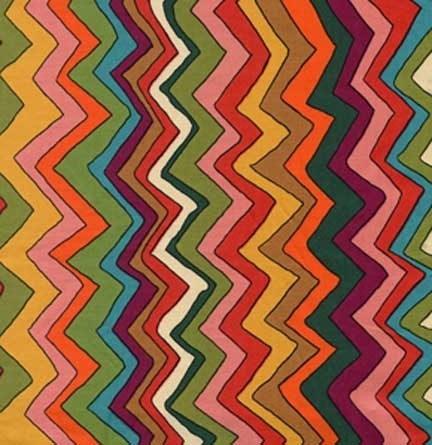
Texture: zigzagged